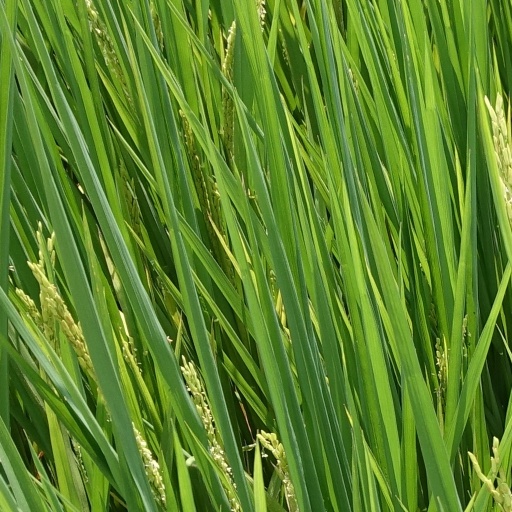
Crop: rice